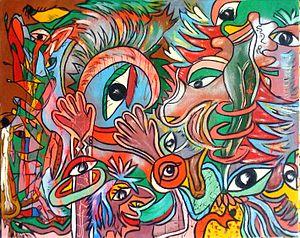
""Regarde et tais-toi"" Toile peinte à l'huile de l'artiste SMR"
Siminiuc Mouline Radia est une artiste peintre, poète Marocaine d'origine Roumaine connue sous le nom de Siminiuc Mouline R ou SMR.